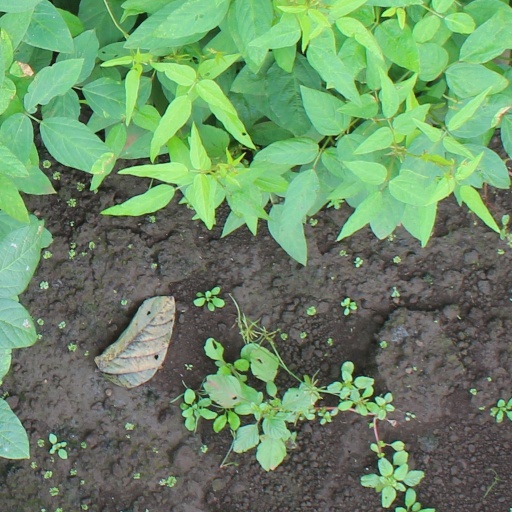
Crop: soybean